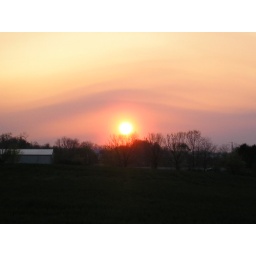
I liked the way the clouds made a mountain over the sun this morning.